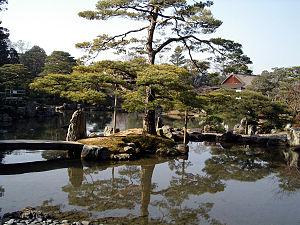
La villa impériale de Katsura, ou encore palais retiré de Katsura est un domaine constitué d'une villa, de jardins et de pavillons, réalisé entre 1616 et le milieu du XVIIᵉ siècle. Elle est située dans la banlieue ouest de Kyōto, Japon. C'est l'un des biens culturels importants du Japon.
L'architecture japonaise se caractérise traditionnellement par des structures en bois, légèrement surélevées, avec des toits de tuiles ou de chaume. Des portes coulissantes sont fréquemment utilisées comme cloisons, permettant de modifier la configuration d'un espace.